Virginia Military Institute Historic District

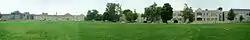
View of parade ground, Barracks, and adjacent buildings

The Virginia Military Institute Historic District is a National Historic Landmark District encompassing the historic central core of the Virginia Military Institute campus in Lexington, Virginia. Developed beginning in 1839, the school grew into the premiere military academy in the Southern United States, providing trained military leaders to many of the nation's wars. The district includes the Barracks, which was separately declared a National Historic Landmark in 1965. The historic district was designated in 1974.